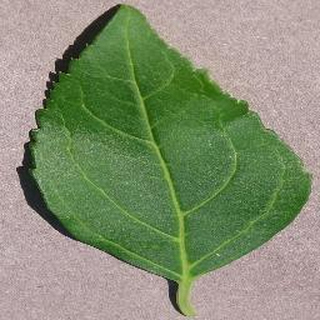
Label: healthy_cherry